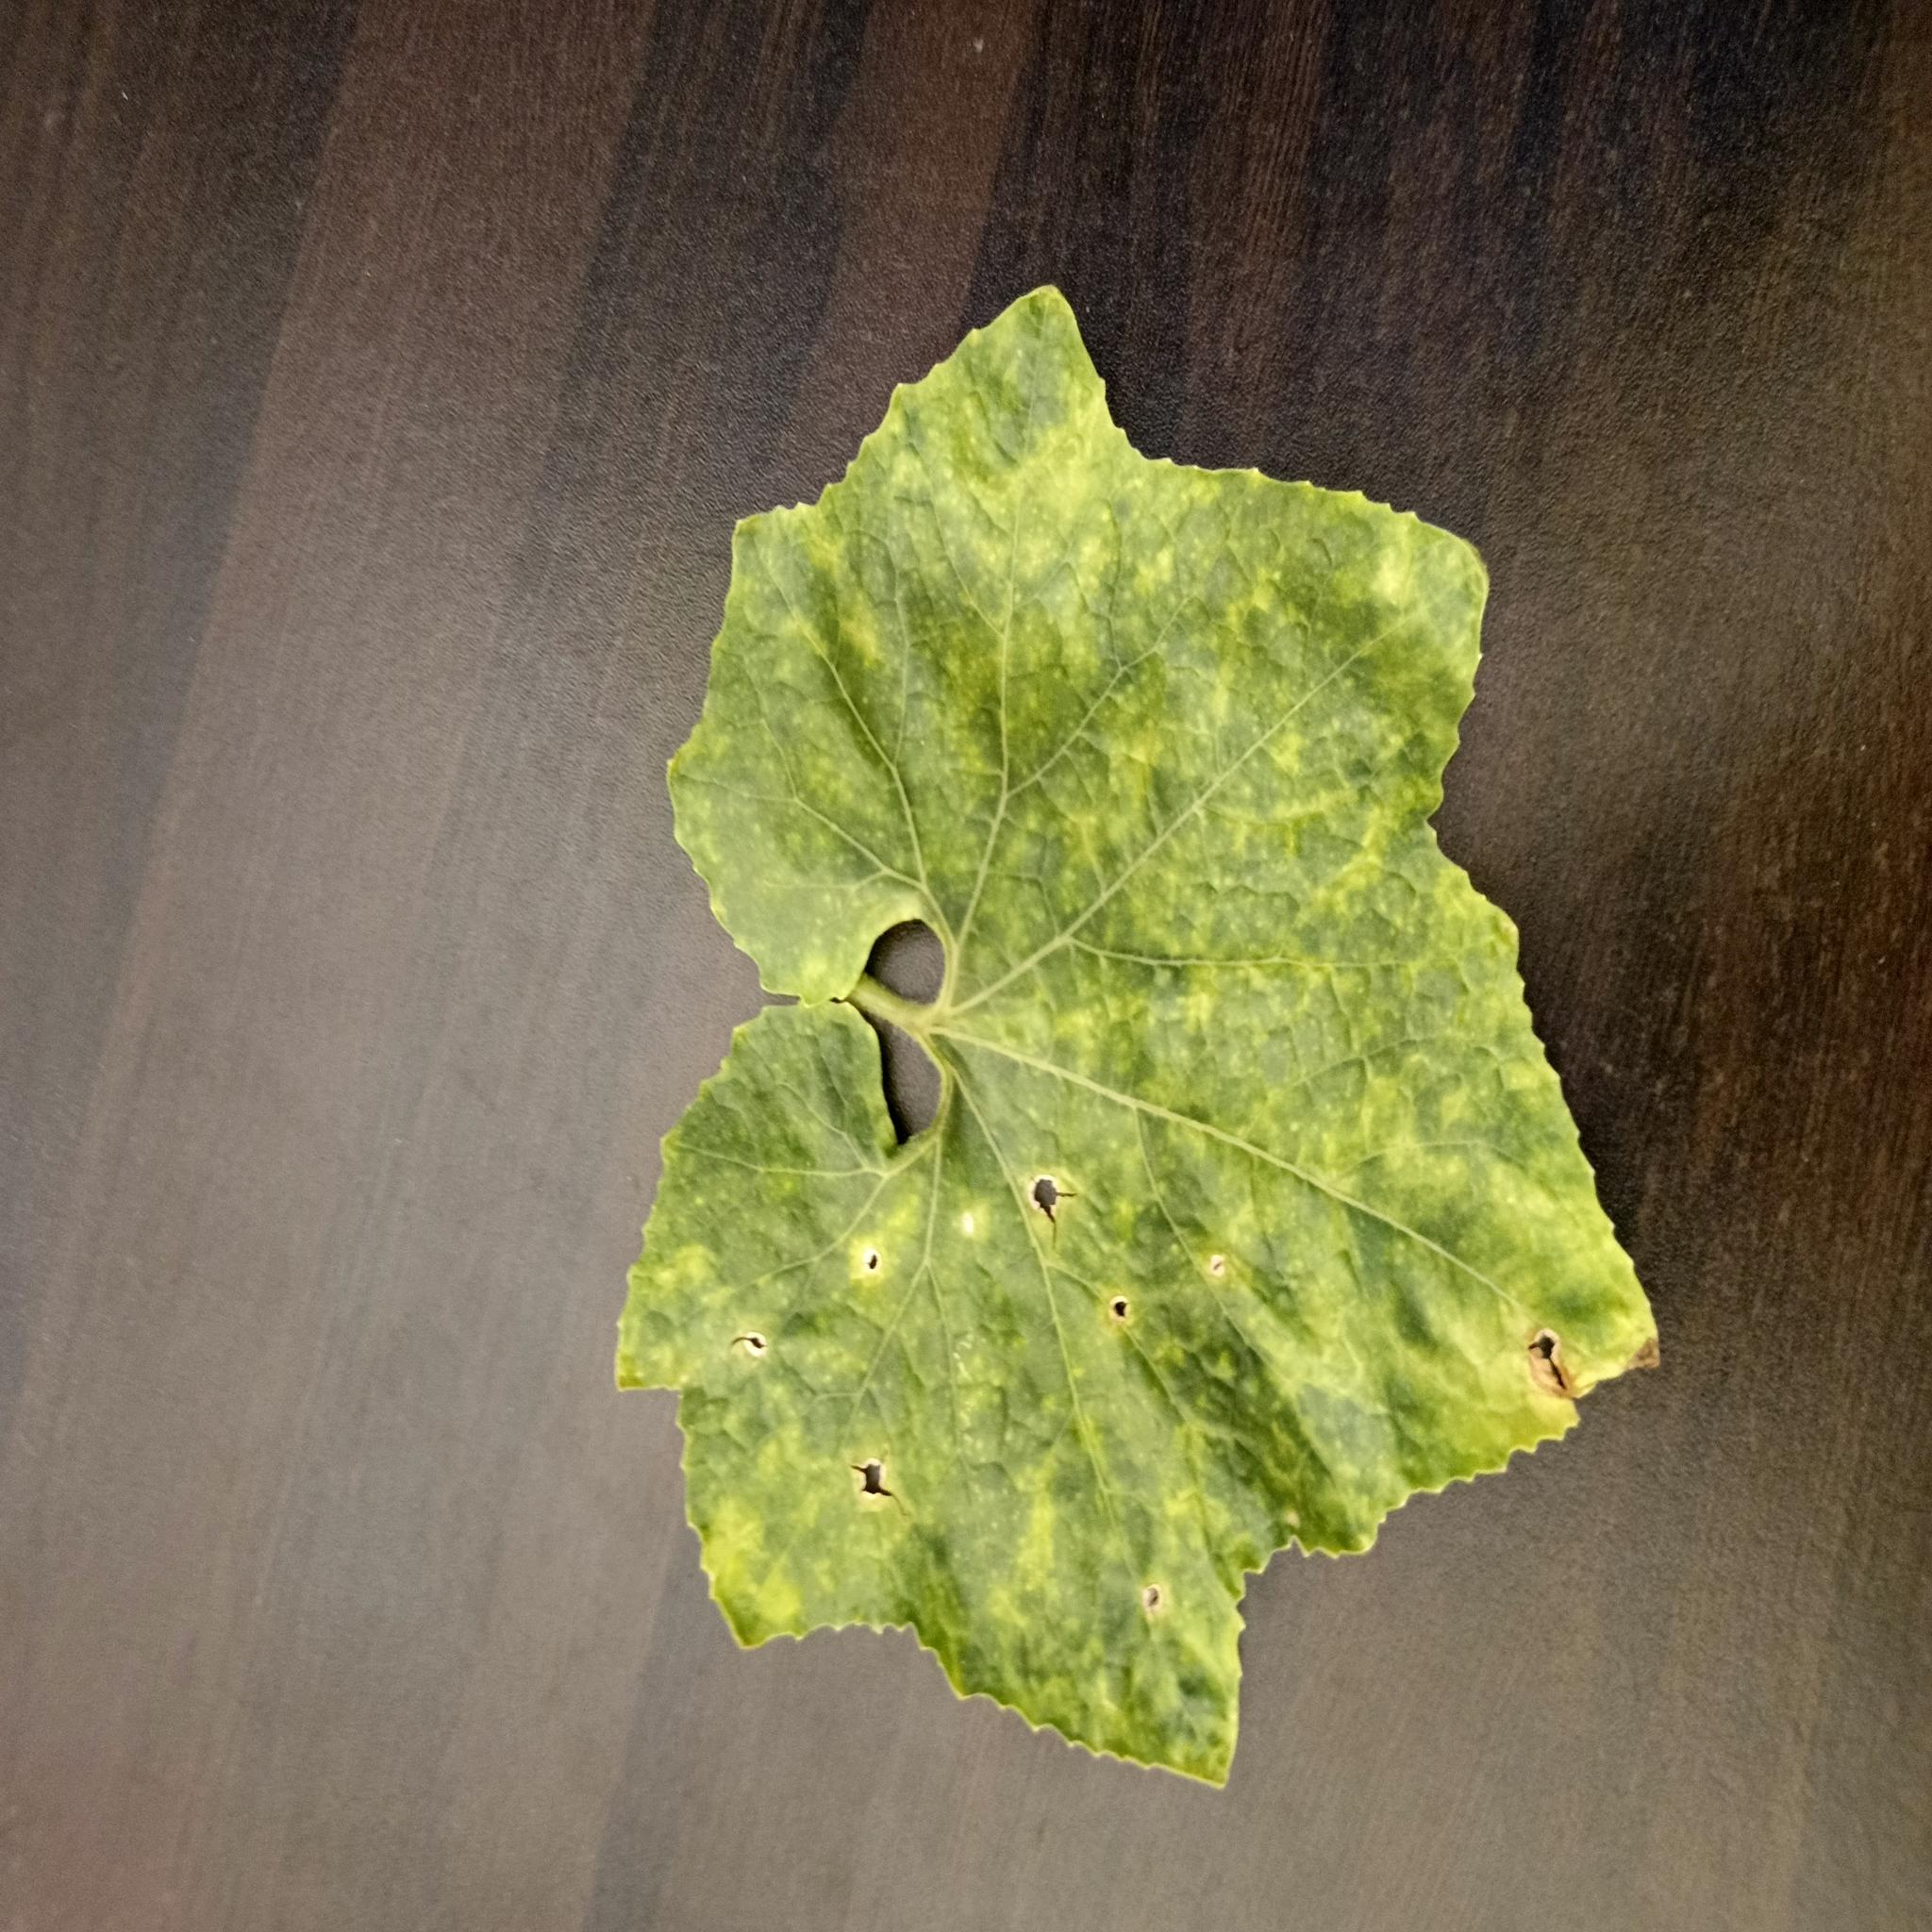
Label: Downy mildew